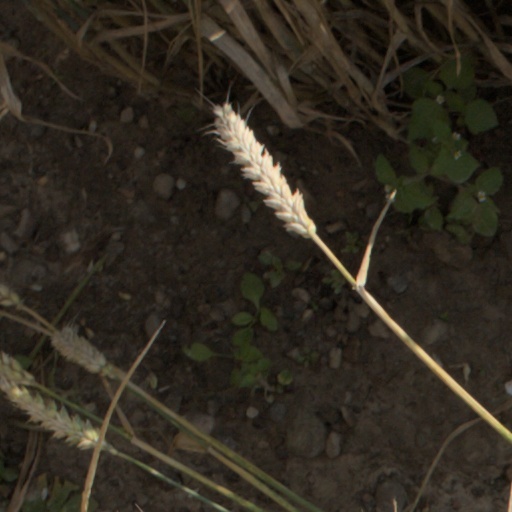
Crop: wheat